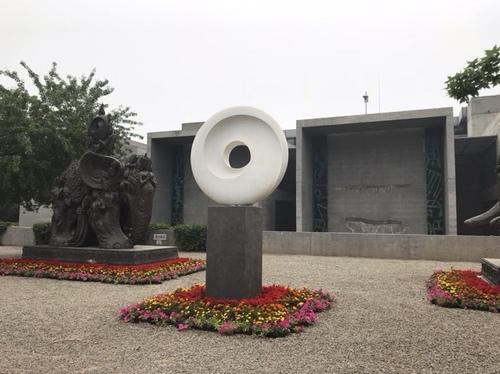
地标名称：韩美林艺术馆(九棵树东路辅路)
所在城市：北京市·通州区